Solar Saros 123

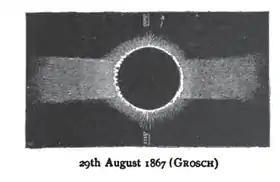
August 29, 1867 Series member 45

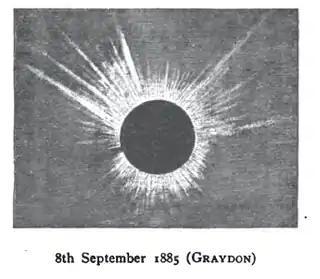
September 8, 1885 Series member 46

Saros cycle series 123 for solar eclipses occurs at the Moon's ascending node, repeating every 18 years, 11 days, containing 70 eclipses, 44 of which are umbral (27 annular, 3 hybrid, 14 total). The first eclipse in the series was on 29 April 1074 and the last will be on 31 May 2318. The most recent eclipse was a partial eclipse on 25 November 2011 and the next will be a partial eclipse on 5 December 2029.